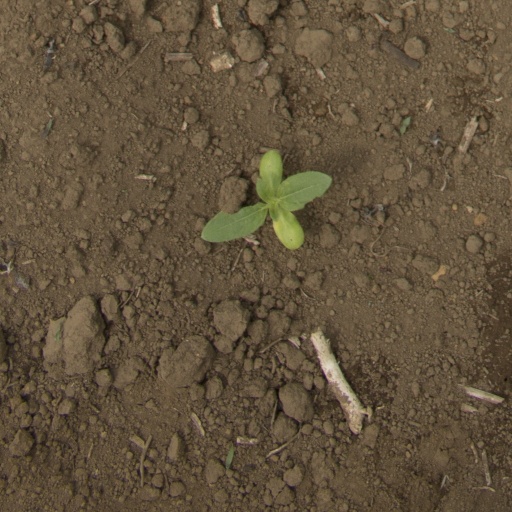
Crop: Jerusalem artichoke